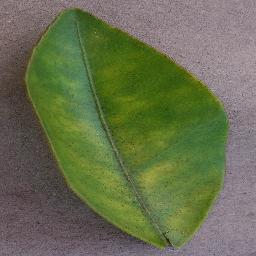
Label: Orange___Haunglongbing_(Citrus_greening)